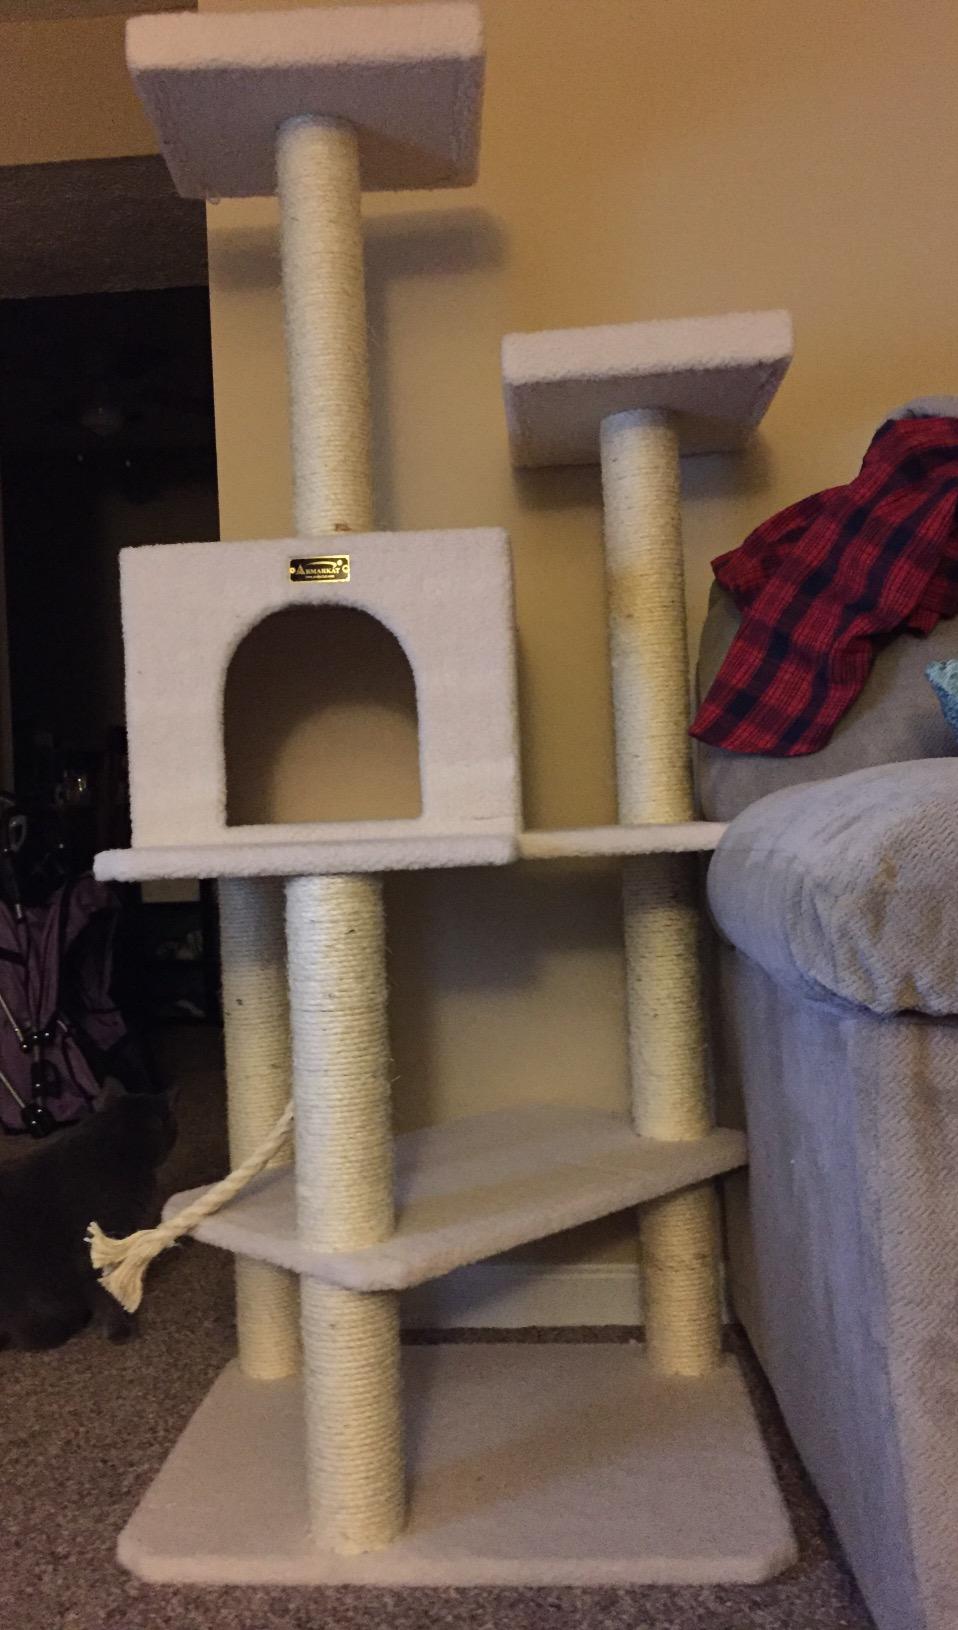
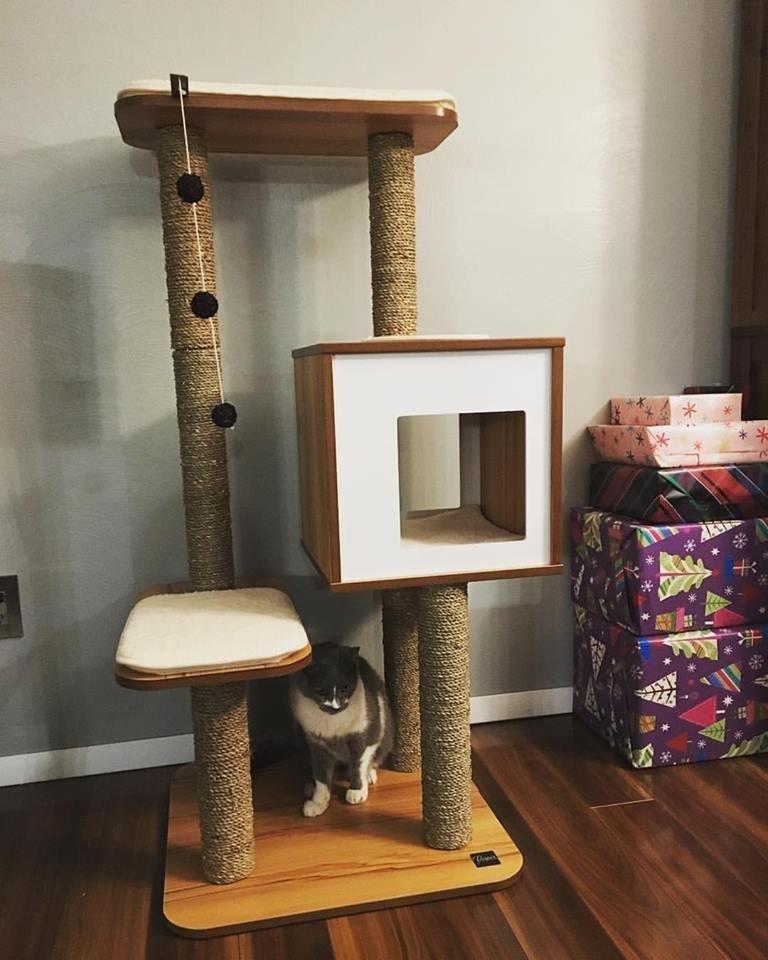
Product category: items_cat tree
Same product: no